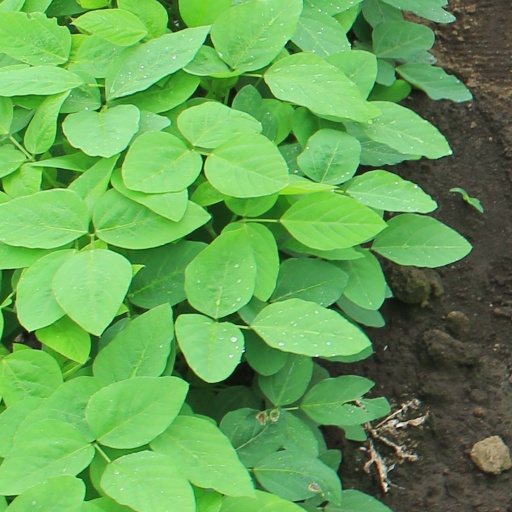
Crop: soybean